Core dump

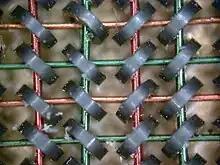
50x photograph of magnetic core random access memory from a 4 KiB memory plane

In computing, a core dump, memory dump, crash dump, storage dump, system dump, or ABEND dump consists of the recorded state of the working memory of a computer program at a specific time, generally when the program has crashed or otherwise terminated abnormally. In practice, other key pieces of program state are usually dumped at the same time, including the processor registers, which may include the program counter and stack pointer, memory management information, and other processor and operating system flags and information. A snapshot dump (or snap dump) is a memory dump requested by the computer operator or by the running program, after which the program is able to continue. Core dumps are often used to assist in diagnosing and debugging errors in computer programs.